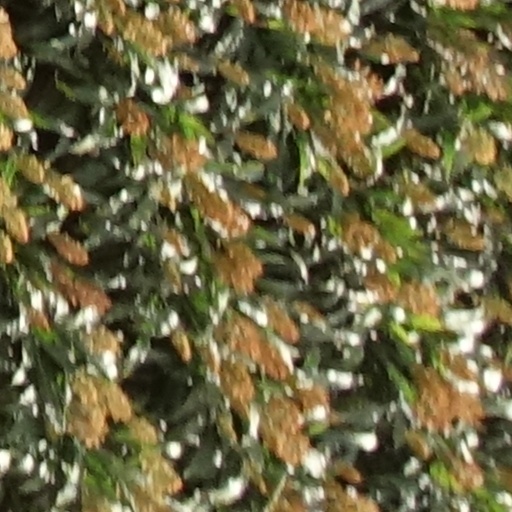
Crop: sorghum